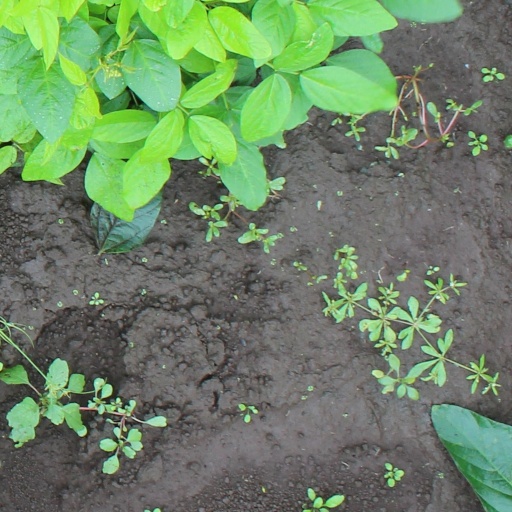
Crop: soybean